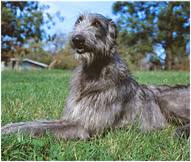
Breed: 224-n000039-Irish_wolfhound